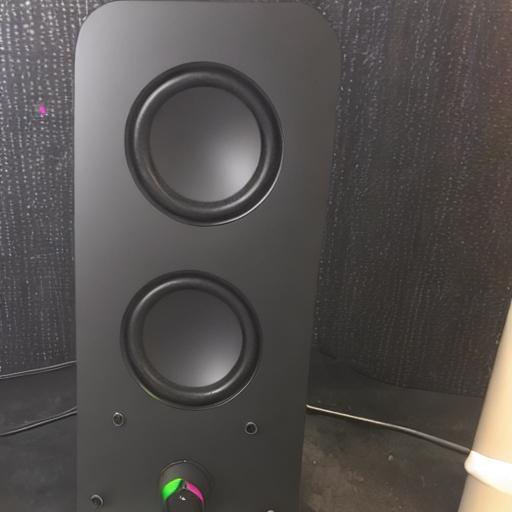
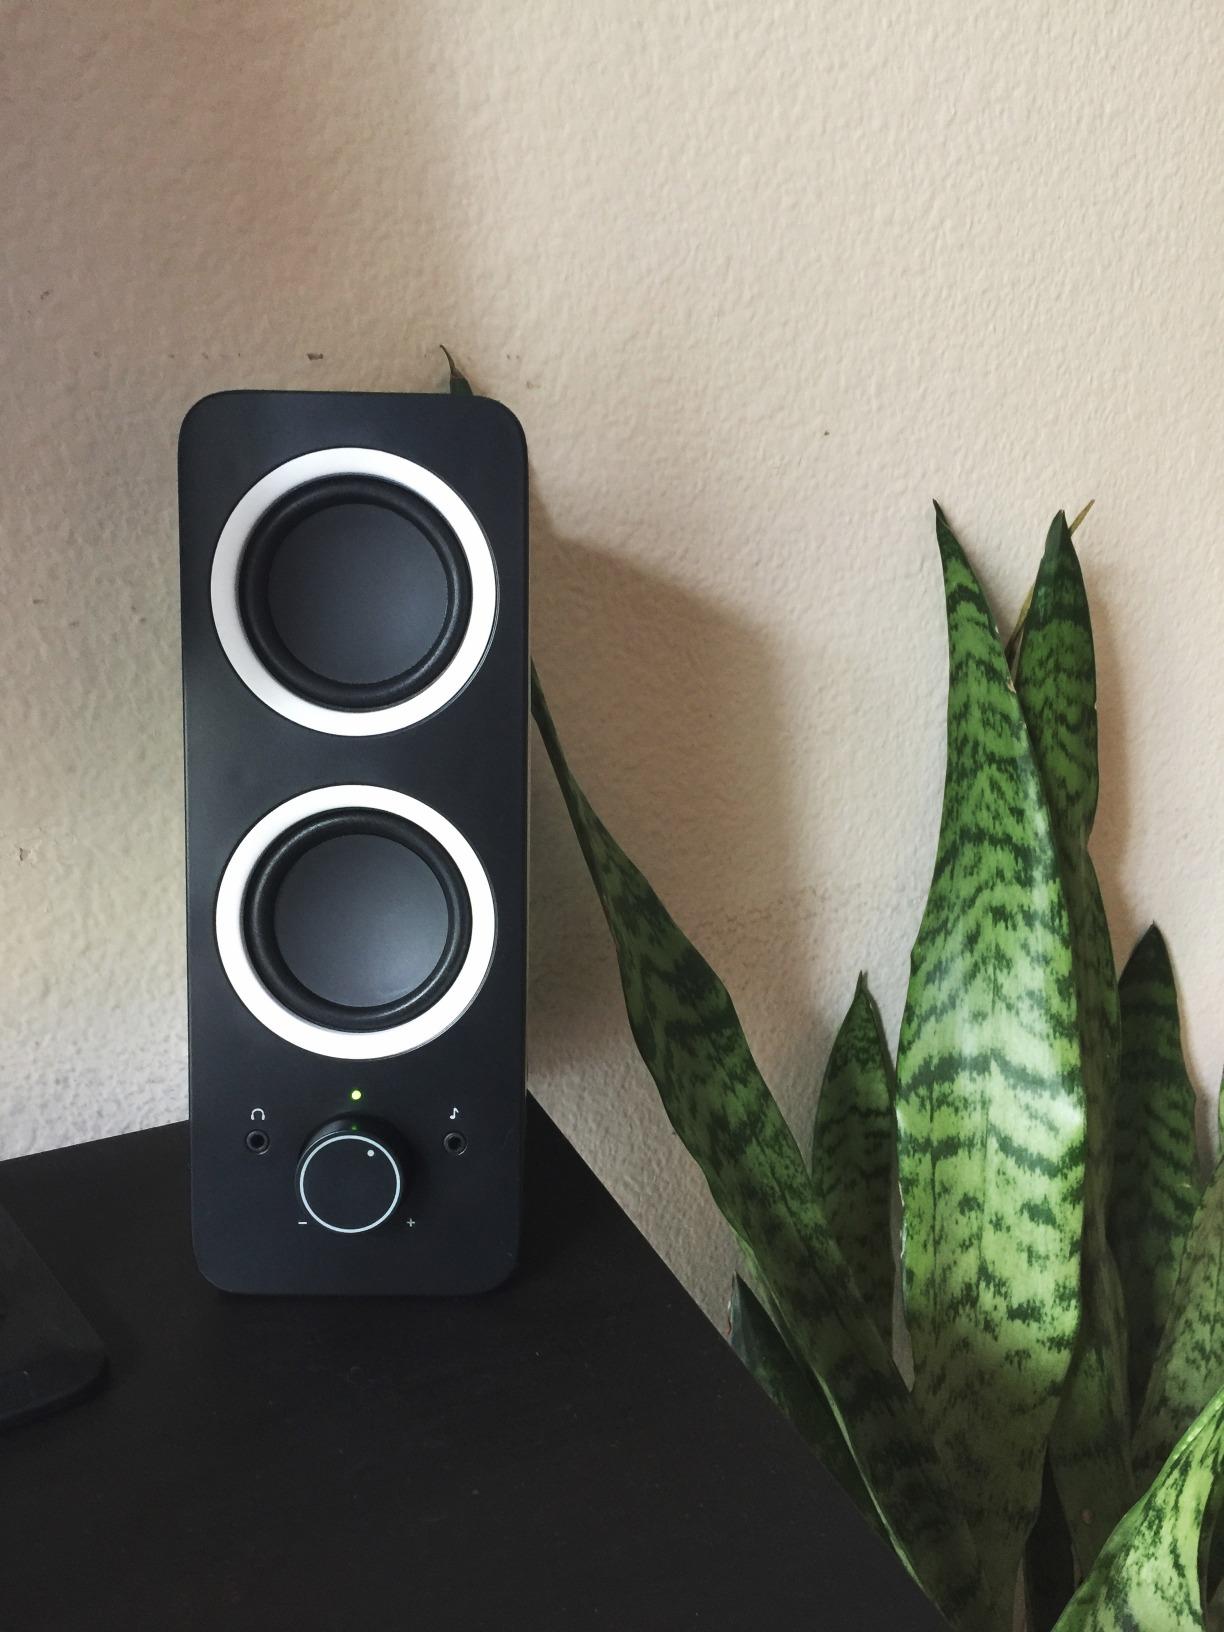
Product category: speaker
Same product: no